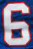
Number: 6